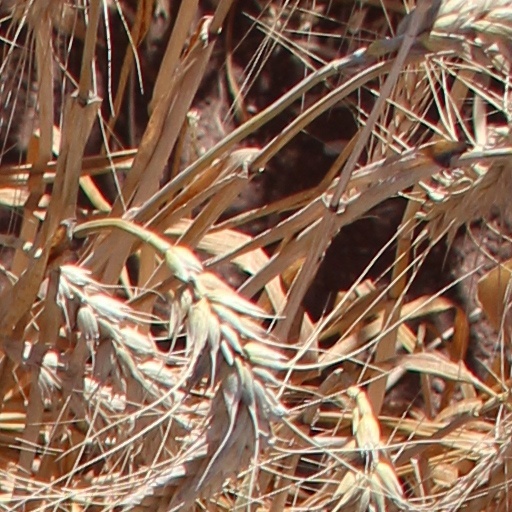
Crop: wheat